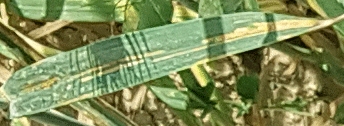
Label: Wheat___Yellow_Rust